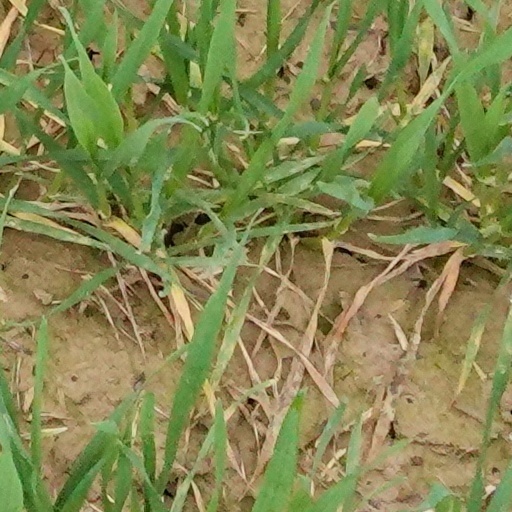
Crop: wheat